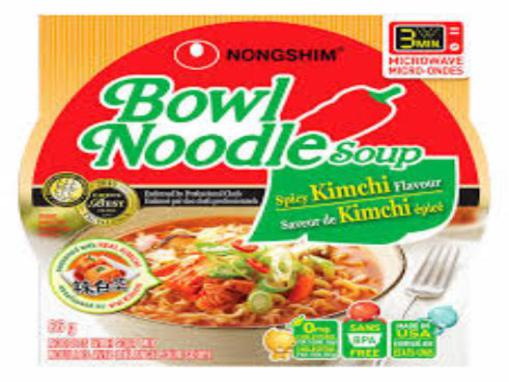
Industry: Food